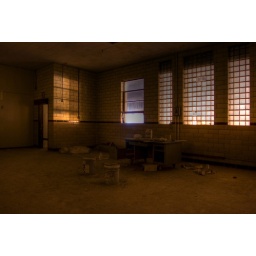
The eerie glow of streetlights through the glass block windows were the only light in this room.